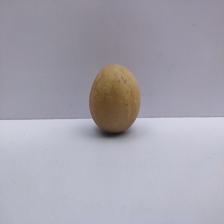
Size: Medium